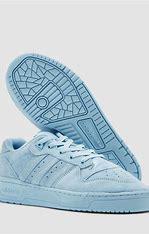
Brand: adidas
Model: Rivalry Skate